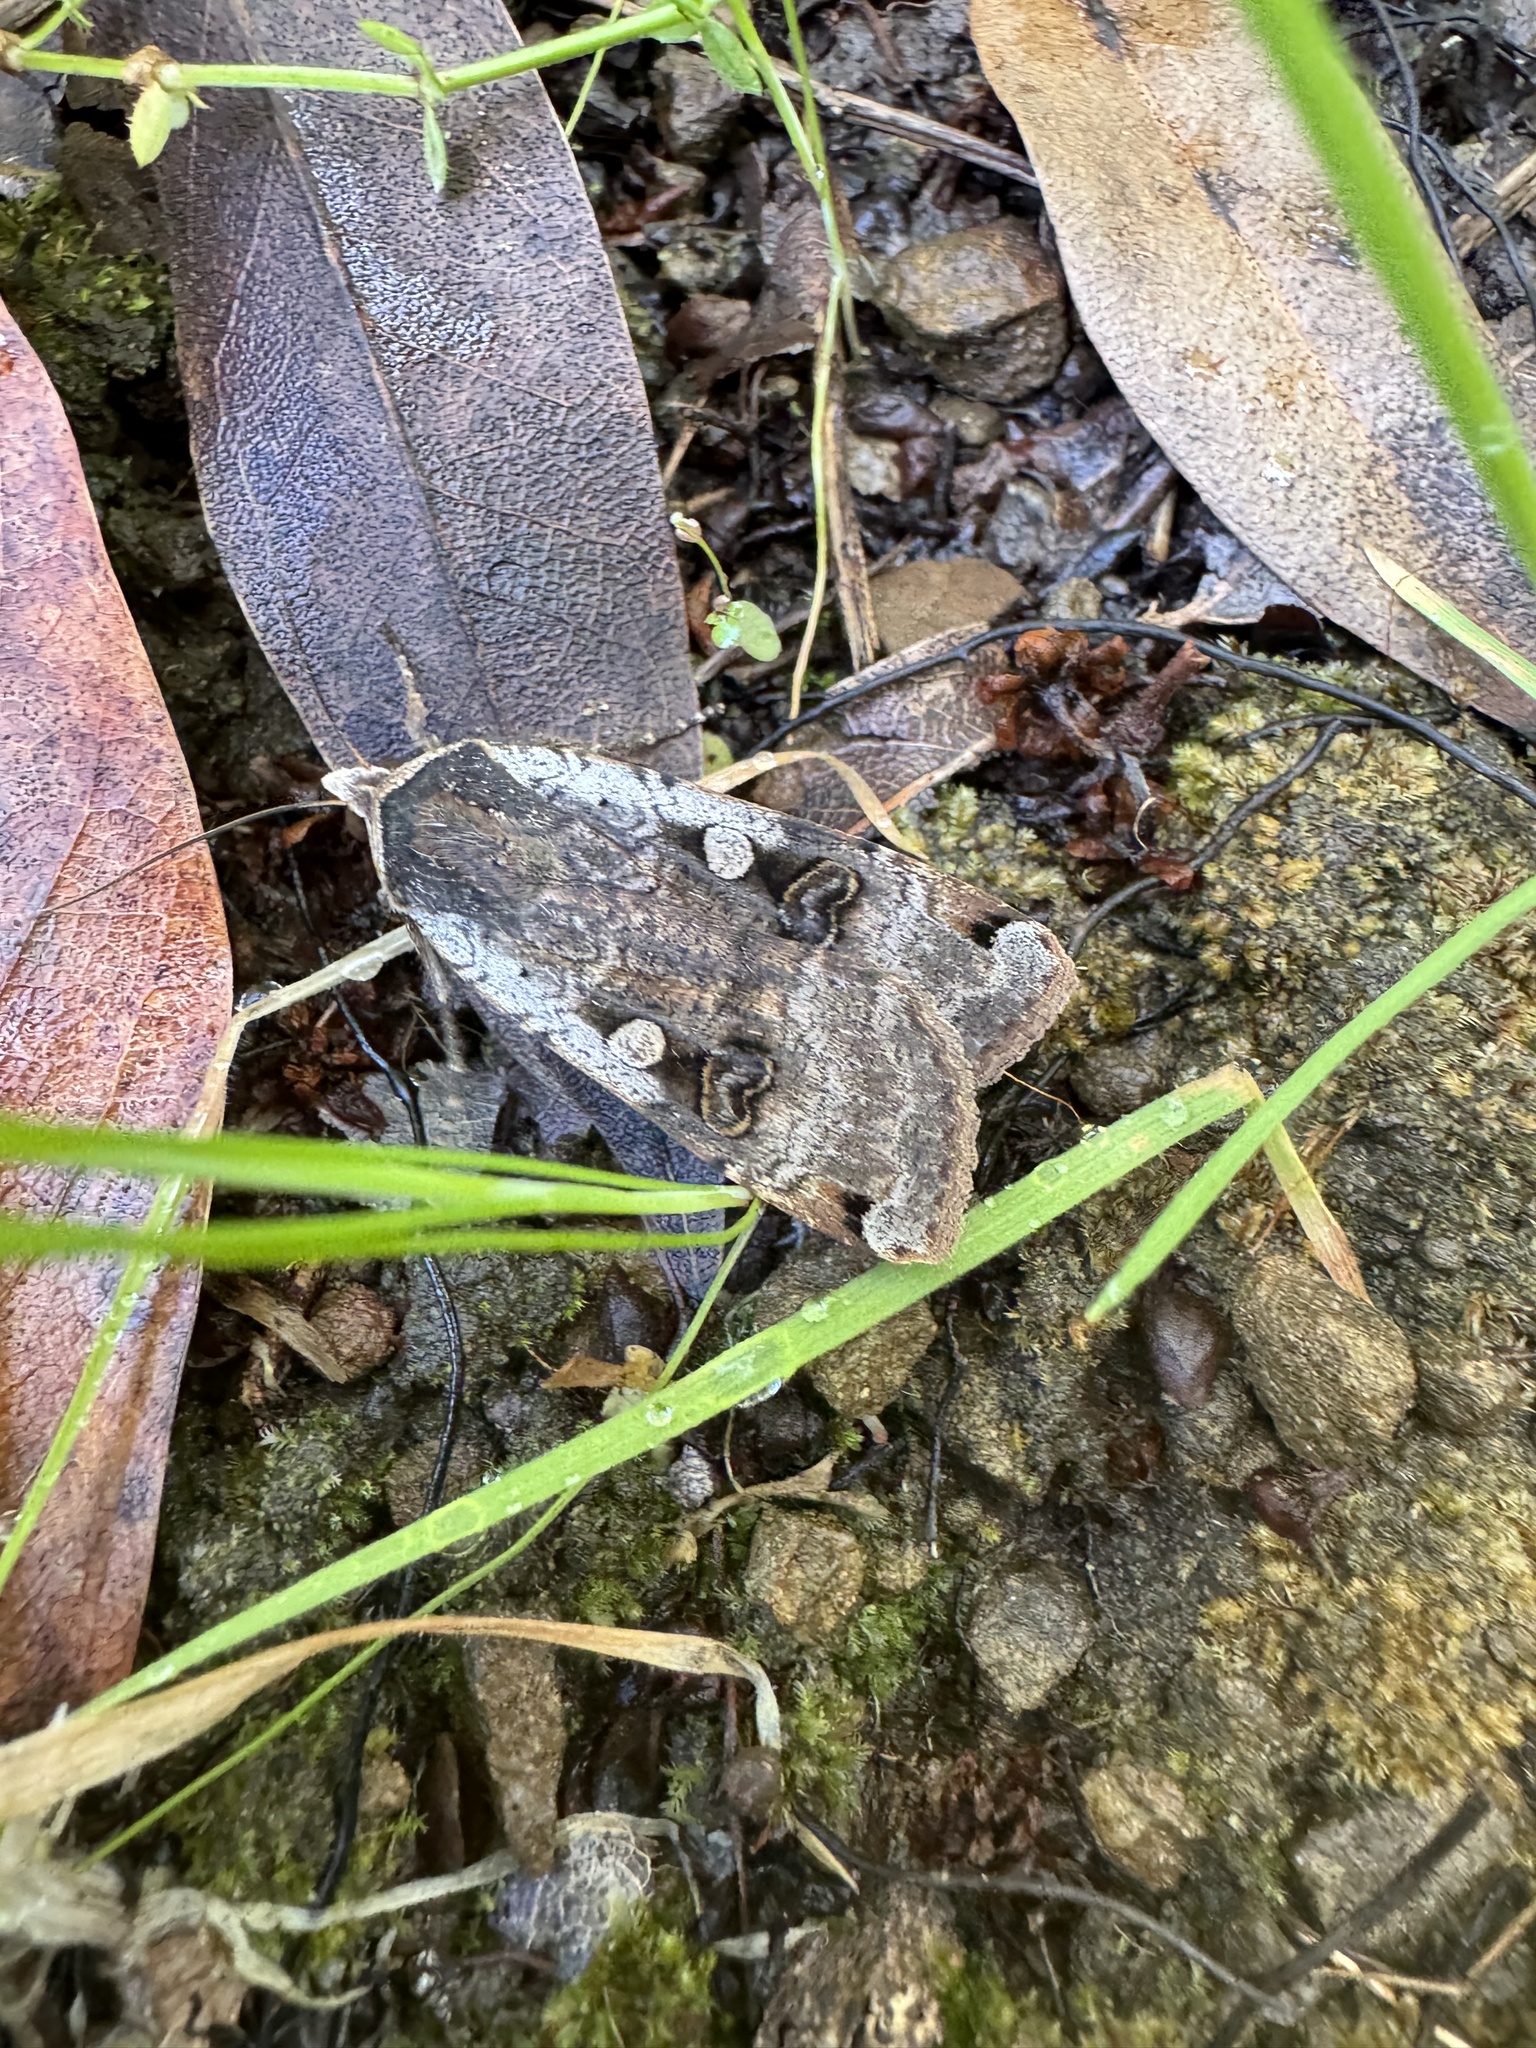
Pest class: cutworms